Troll (Norwegian band)

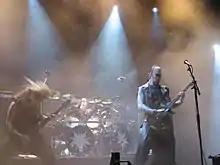
Troll live at Inferno.

Troll is a Norwegian symphonic black metal band.